Bill Woodfull

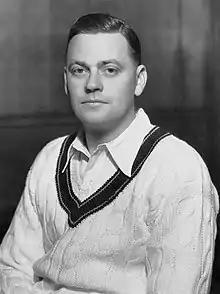
Woodfull in 1934

William Maldon Woodfull (22 August 1897 – 11 August 1965) was an Australian cricketer of the 1920s and 1930s. He captained both Victoria and Australia, and was best known for his dignified and moral conduct during the tumultuous bodyline series in 1932–33. Trained as a schoolteacher, Woodfull was known for his benevolent attitude towards his players, and his patience and defensive technique as an opening batsman. Woodfull was not a flamboyant player, but was known for his calm, unruffled style and his reliability in difficult situations. His opening pairing with fellow Victorian Bill Ponsford for both his state and Australia remains one of the most successful in history. While not known for his tactical skills, Woodfull was widely admired by his players and observers for his sportsmanship and ability to mould a successful and loyal team through the strength of his character.